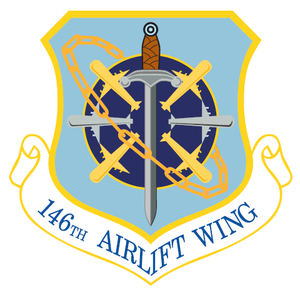
Voici une liste des installations de la United States Air Force.